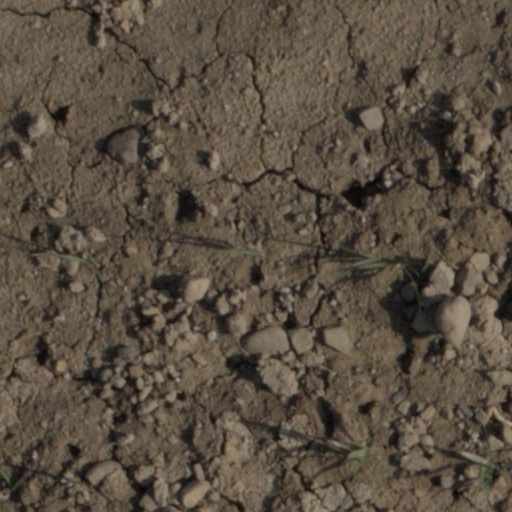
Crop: wheat